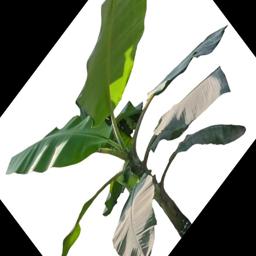
Label: MALBHOG LEAF